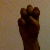
The image shows a hand gesture representing the letter 'E' in Indian Sign Language.